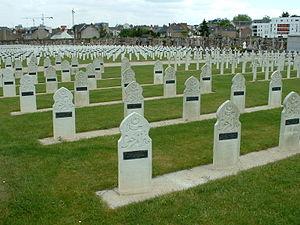
Cimetière La Bouteillerie (Nantes - France) - Carré militaire
Le cimetière La Bouteillerie est un lieu d'inhumation situé à Nantes, en France, dans le quartier Malakoff - Saint-Donatien. Il est ouvert depuis 1774.
Les cimetières de Nantes ont chacun leur propre histoire, plus ou moins riche selon les lieux, et sa propre part d'hôtes remarquables. Depuis 1979 quinze cimetières sont en activité sur le territoire de la commune de Nantes : Bouteillerie, Chauvinière, Cimetière Parc, Miséricorde, Pont du Cens, Saint-Clair, Saint-Donatien, Saint-Jacques, Saint-Joseph-de-Porterie, Saint-Martin, Sainte-Anne, Toutes-Aides et Vieux-Doulon.